Tha Phra Chan

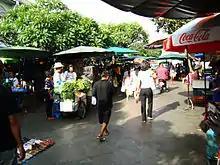
Market, Tha Phra Chan

Tha Phra Chan is a pier on Rattanakosin Island, Bangkok, on the east bank of the Chao Phraya River, in Phra Nakhon District. The pier is beside Thammasat University's campus of the same name. "Tha Phra Chan" literally means 'moon pier' ("tha", 'pier' or 'jetty', "phra chan", 'moon'). More broadly, the name also refers to the area around the pier and the university. The area is also known as a marketplace for Thai amulets and astrologers. It is also full of shops, book stores, restaurants, and food stalls.